Luga, Leningrad Oblast

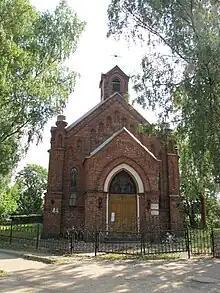
St. Nicholas Roman Catholic church (1904)

Luga contains twenty-five objects classified as cultural and historical heritage of local significance. These include the main sights remaining from the 18th and the 19th century such as the St. Catherine Cathedral (1786) and the Resurrection Cathedral (1872–1877).